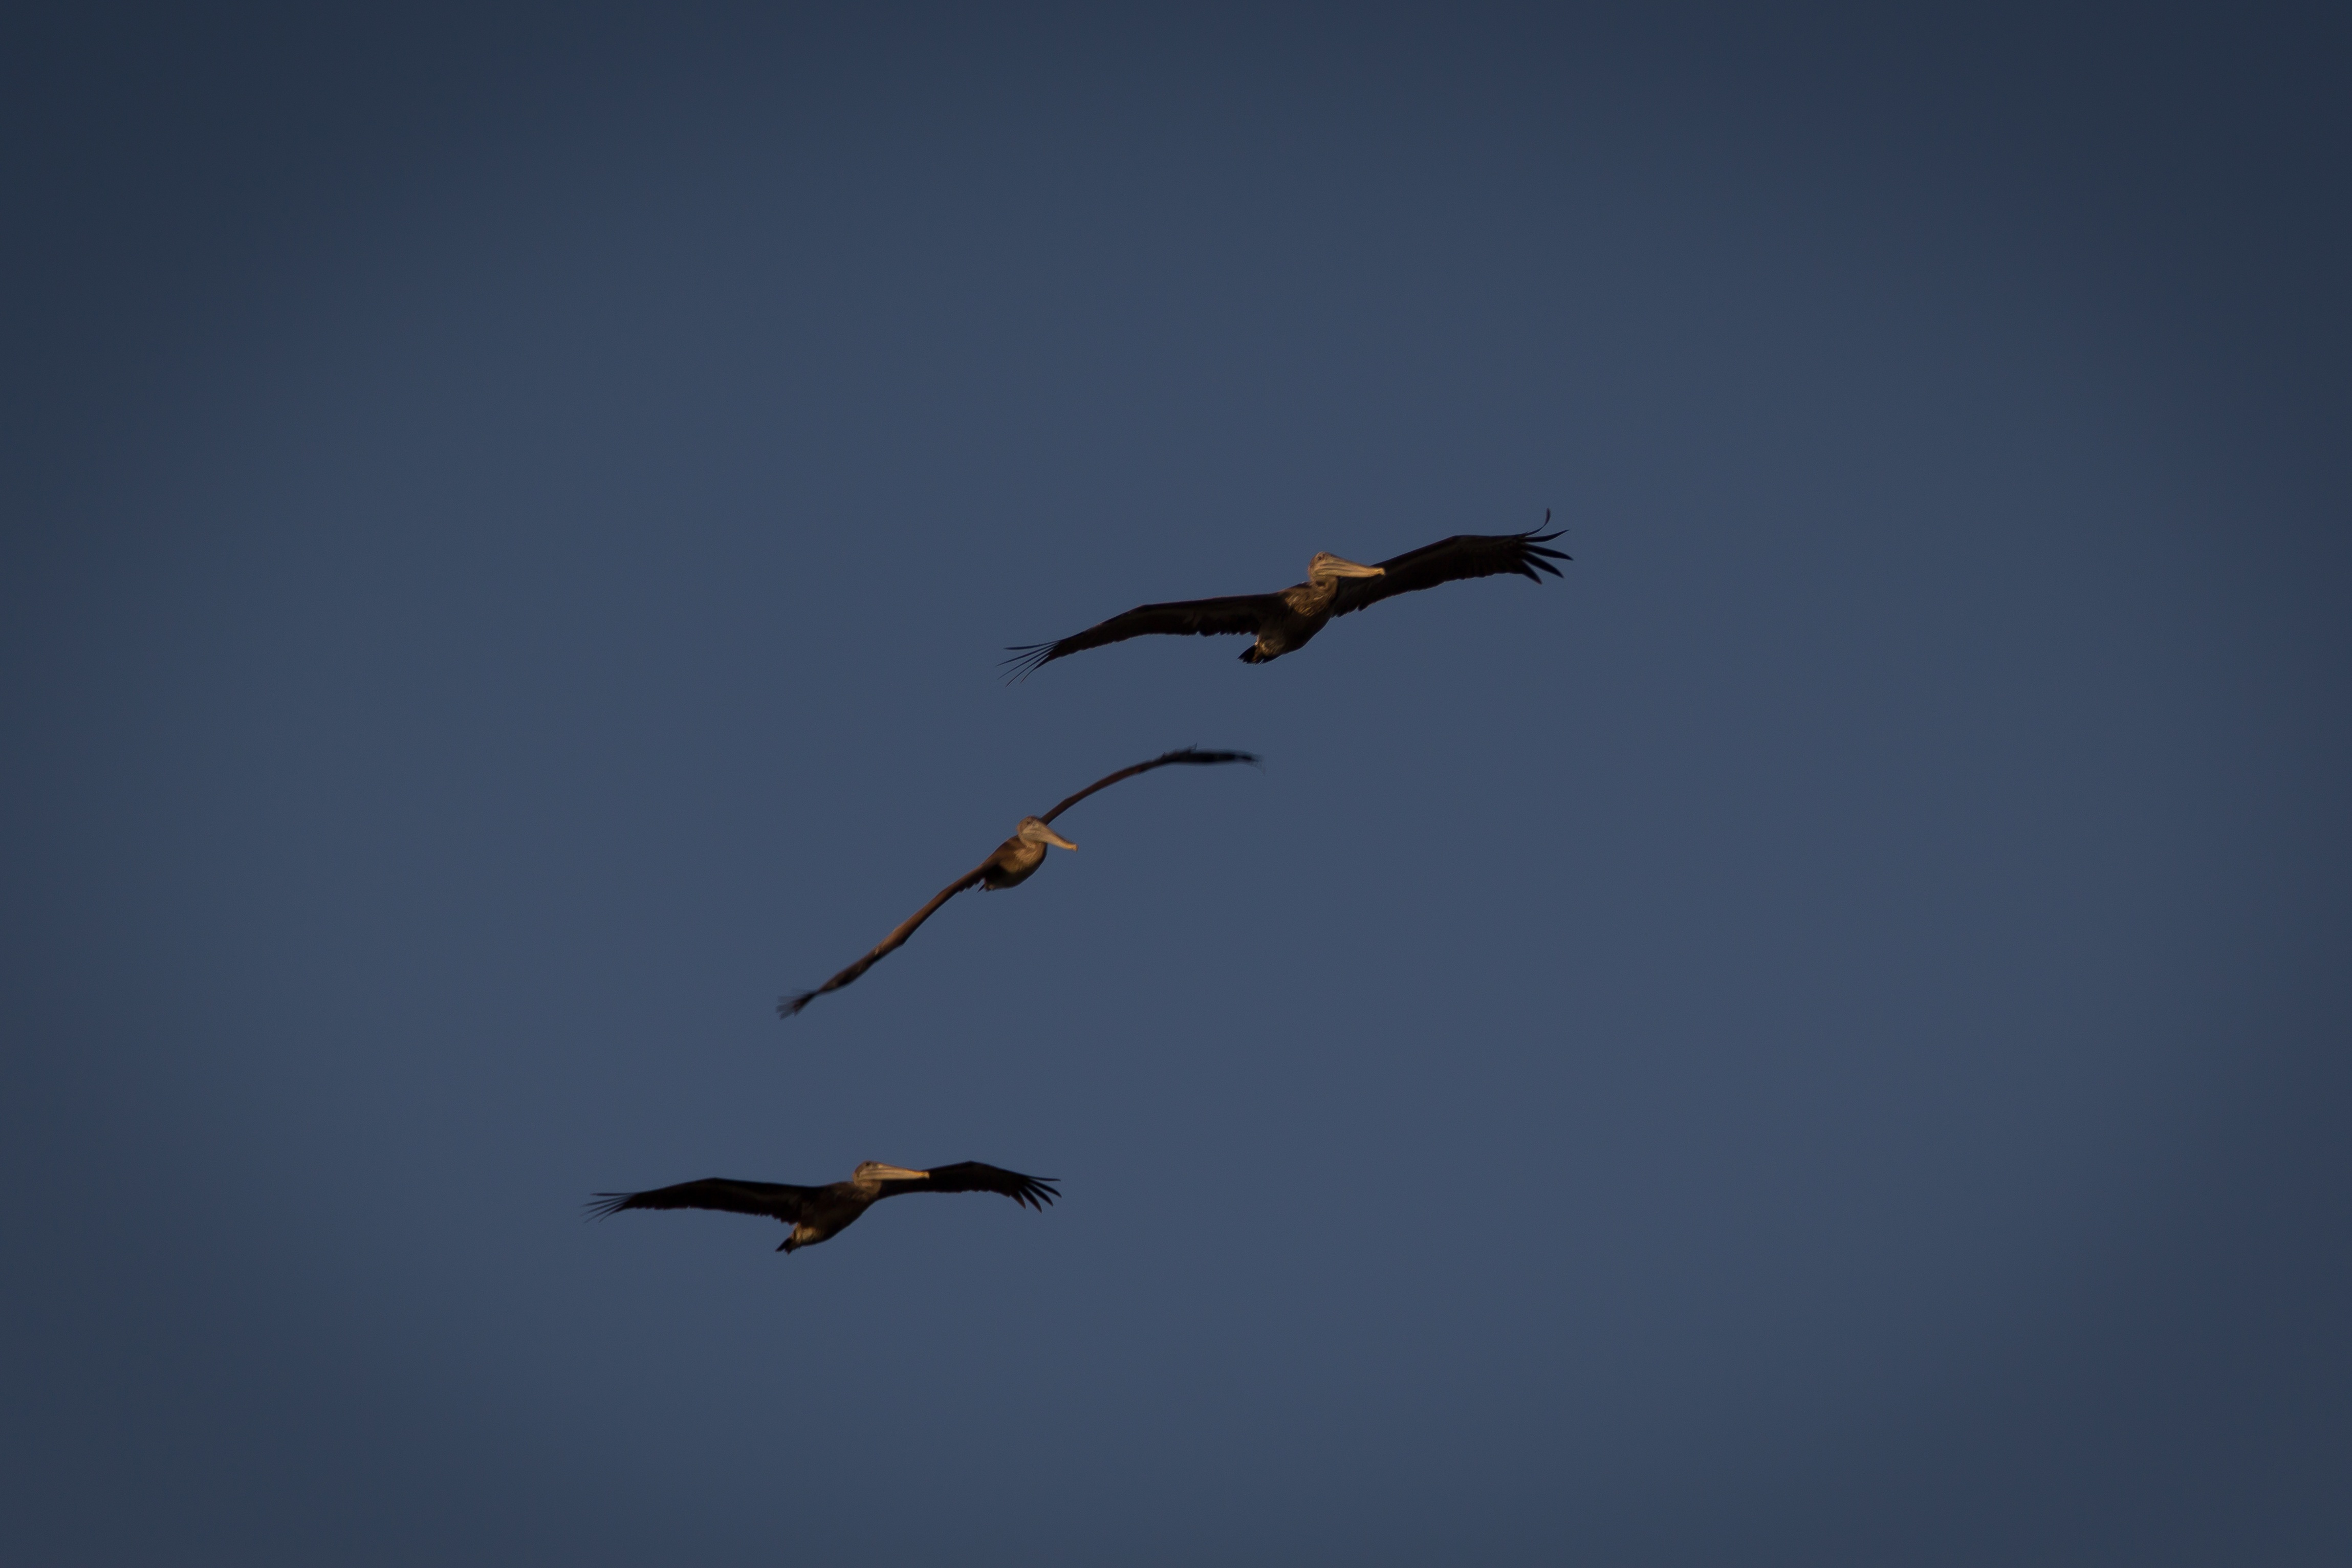
bird, wing, sky, air, pelican, seabird, fly, beak, flight, fauna, wings, vertebrate, bird migration, animal migration